Monthuchon

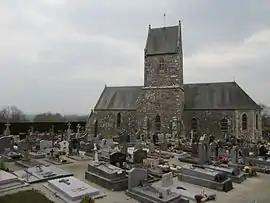
The church of Saint-Martin

Monthuchon is a commune in the Manche department in Normandy in northwestern France, about 5 km north of Coutances.